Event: Nepal Earthquake
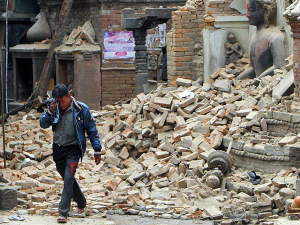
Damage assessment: damage